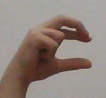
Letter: thal